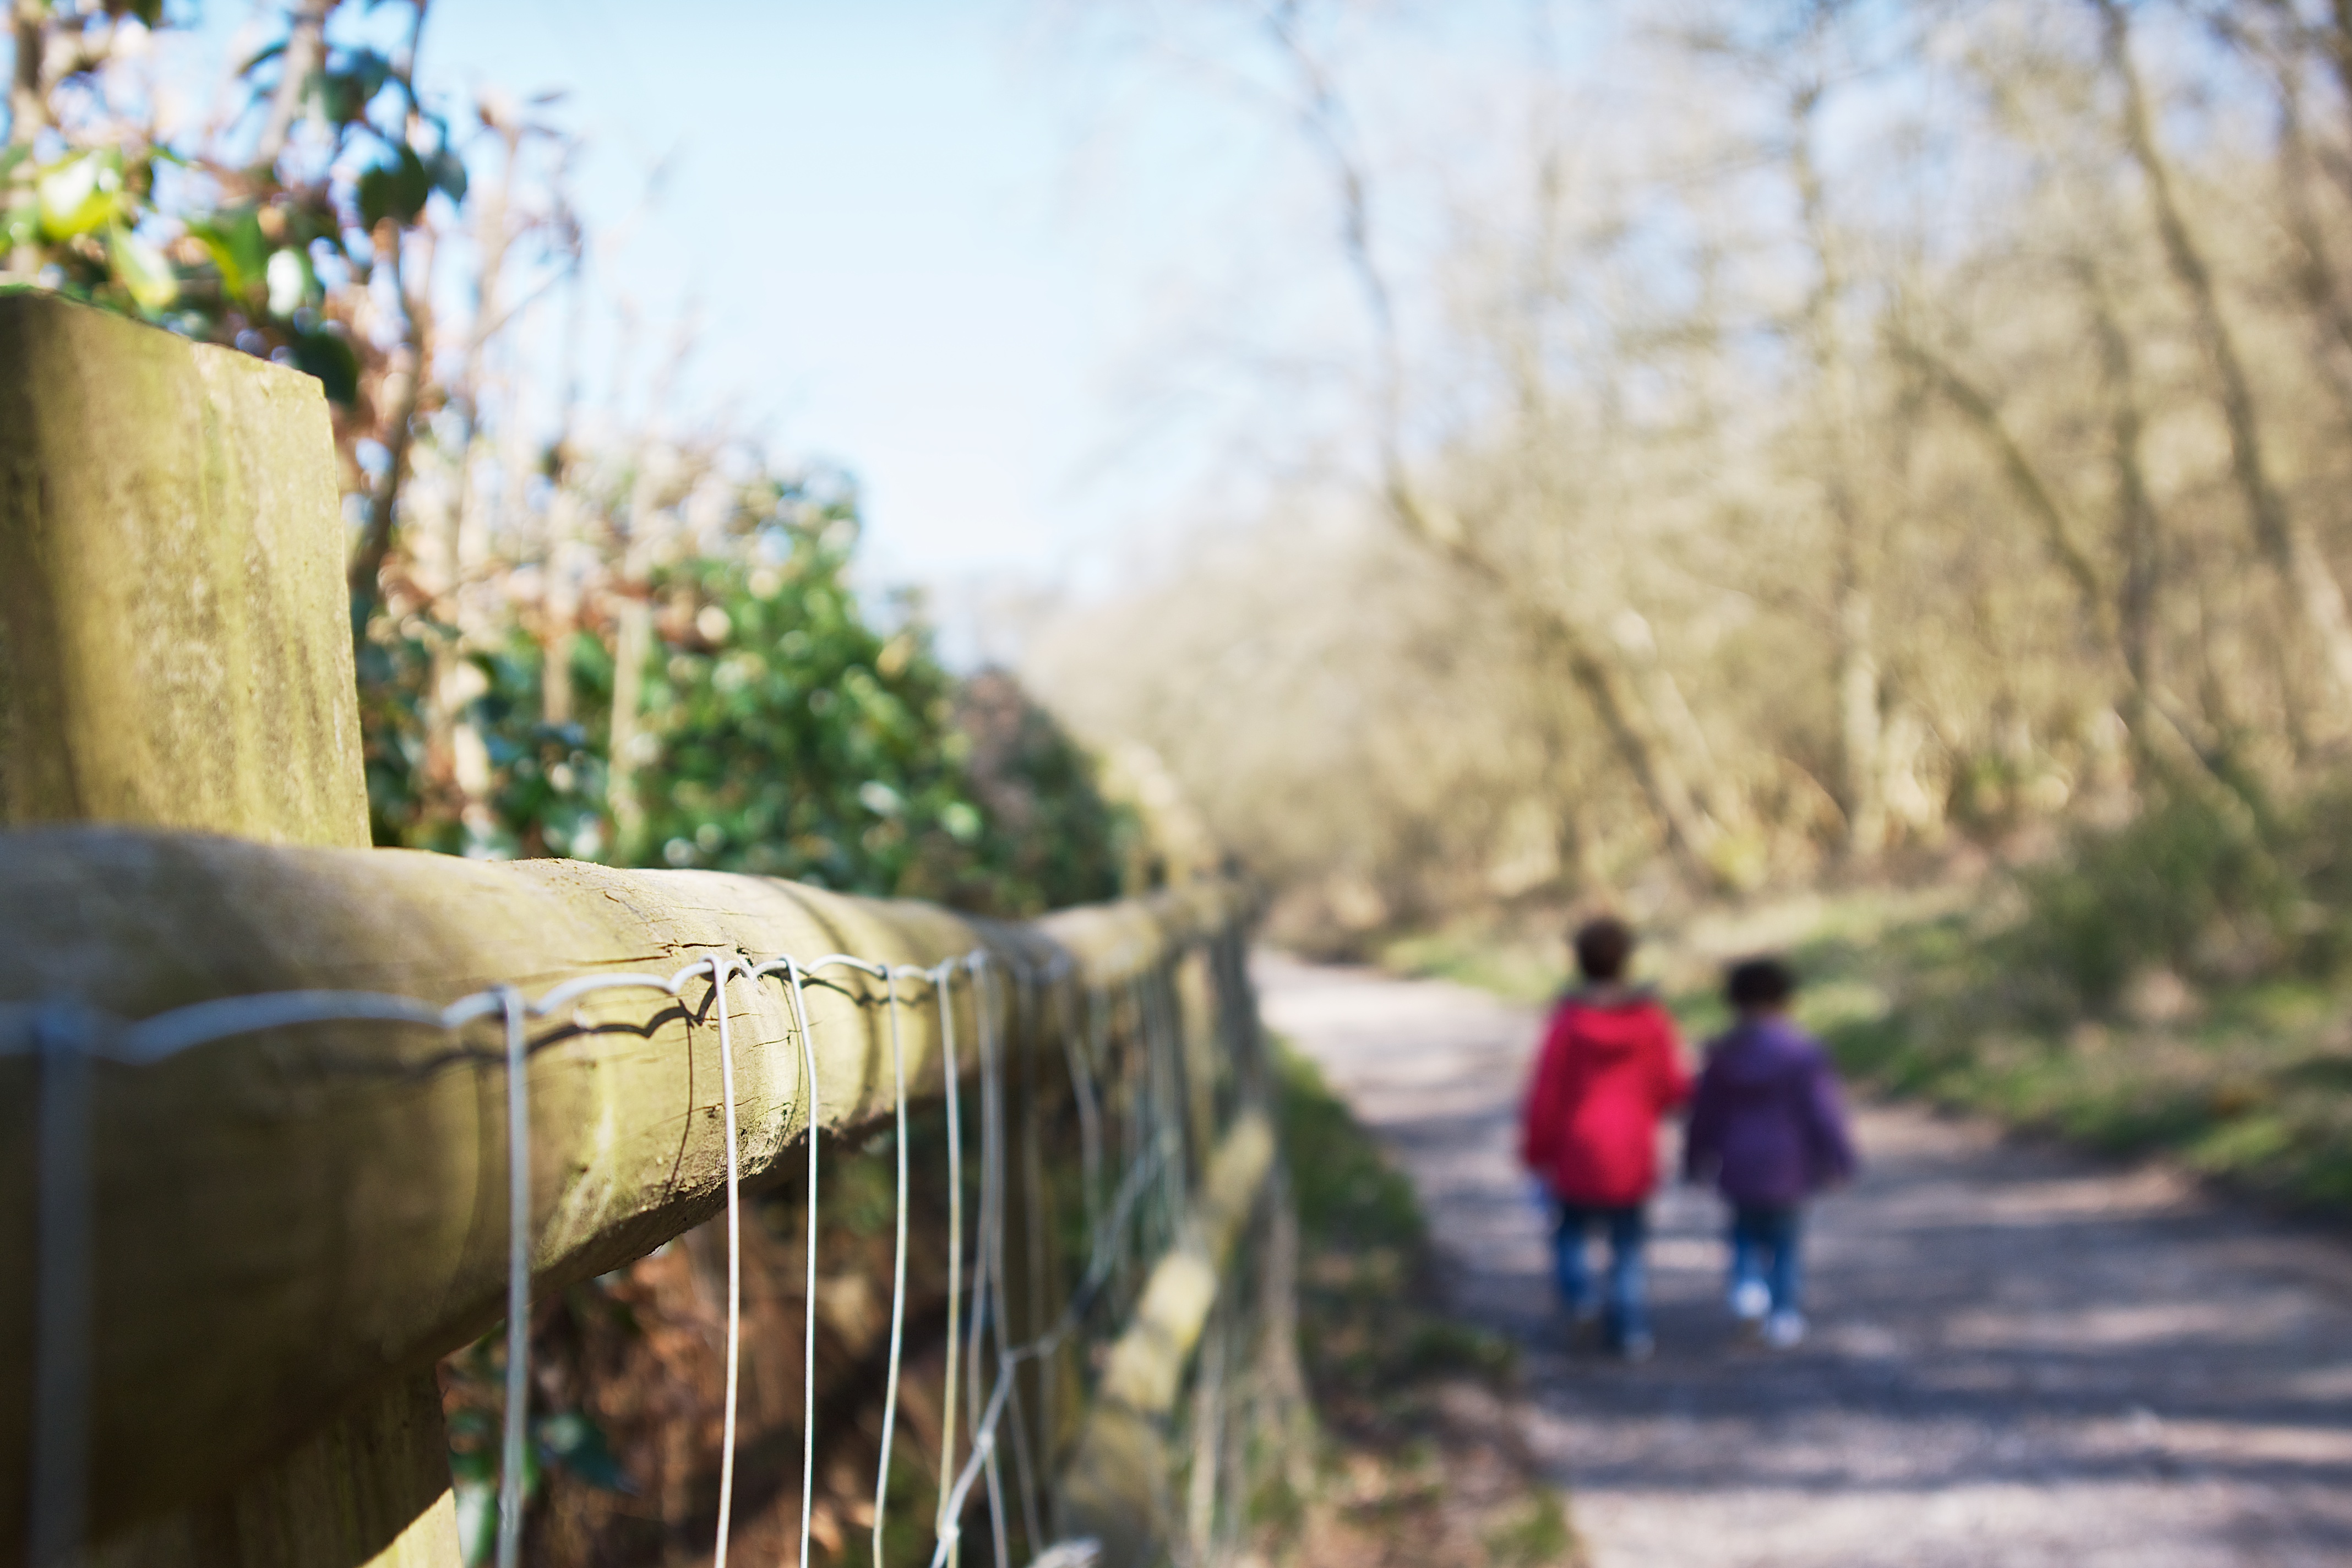
tree, path, bokeh, fence, wood, flower, wire, spring, autumn, season, waterway, girls, sony, friday, a700, ashridge, peoplebokeh